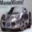
Label: automobile